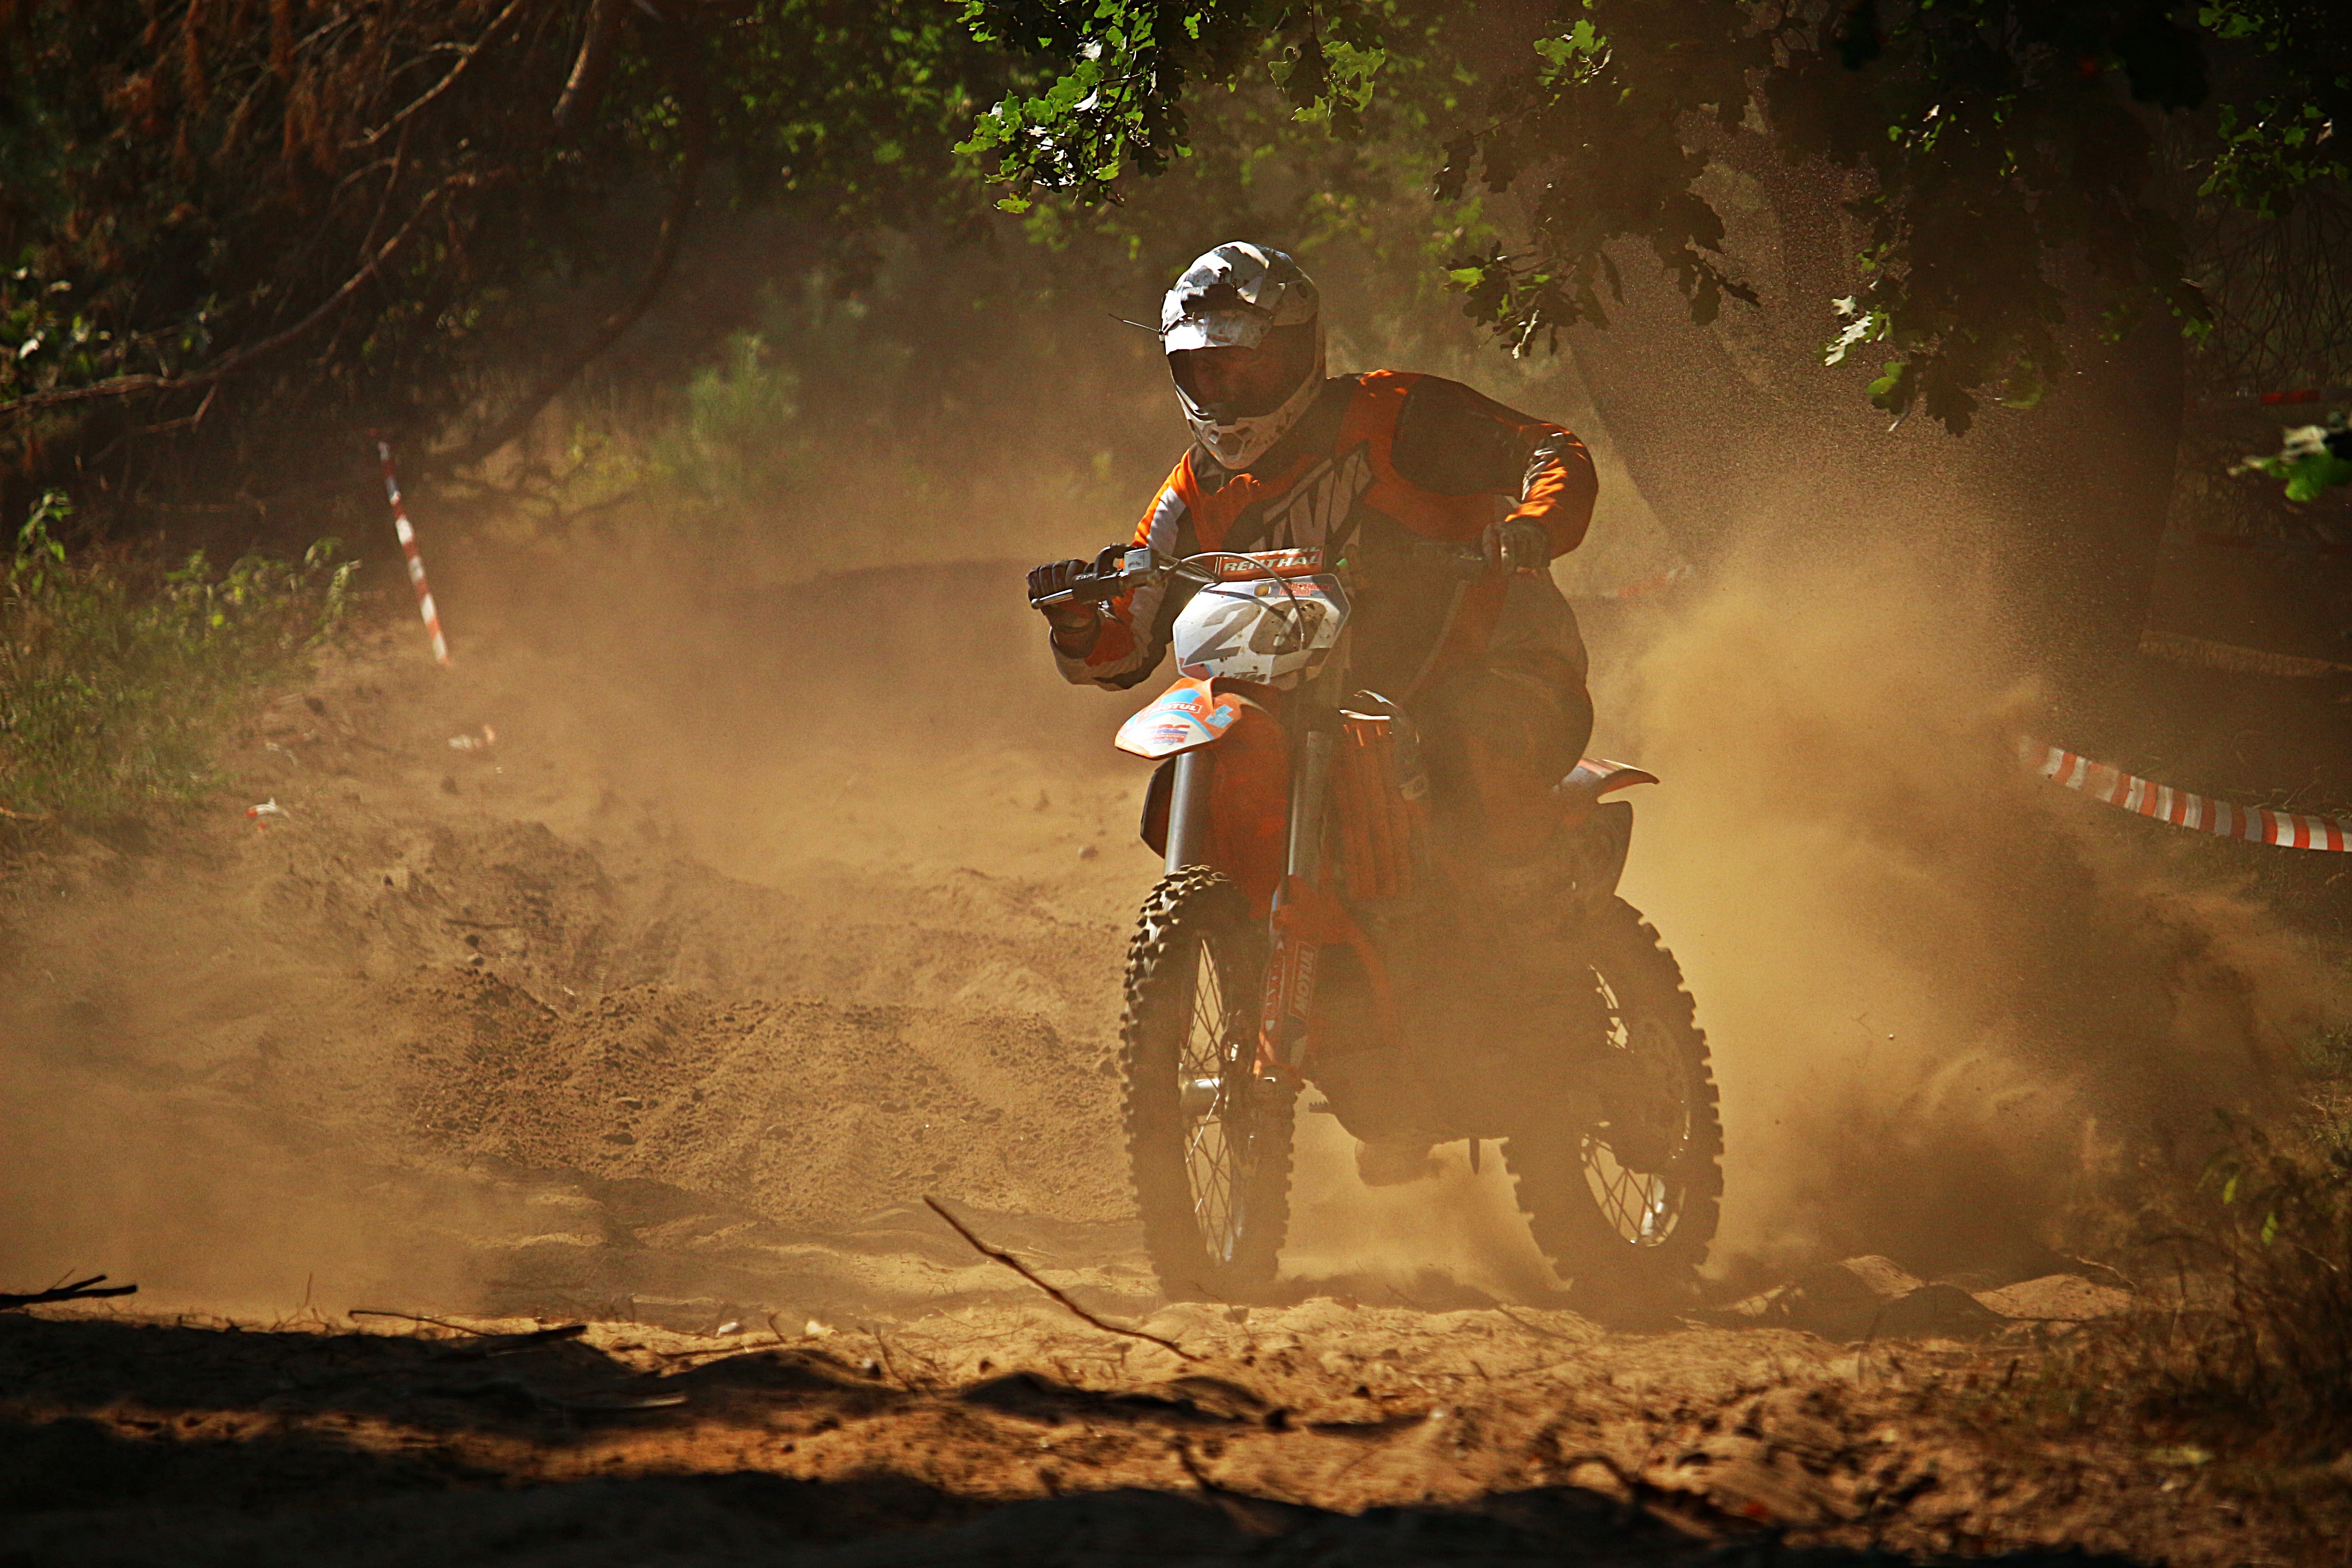
sand, vehicle, motorcycle, motocross, soil, dust, cross, extreme sport, mountain bike, race, sports, racing, motorsport, freeride, screenshot, enduro, mountain biking, freestyle motocross, motocross ride, motorcycle sport, motorcycle racing, cycle sport, downhill mountain biking